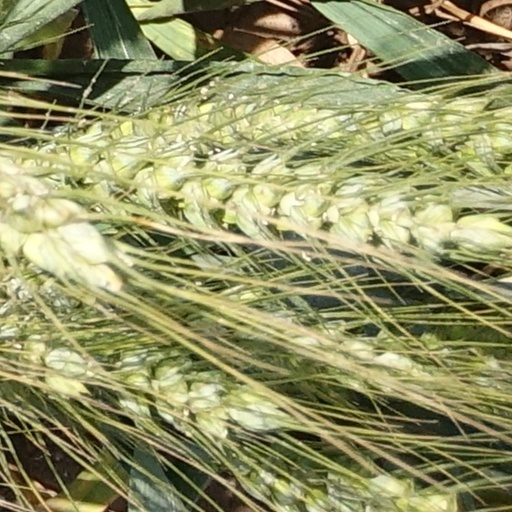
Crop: wheat